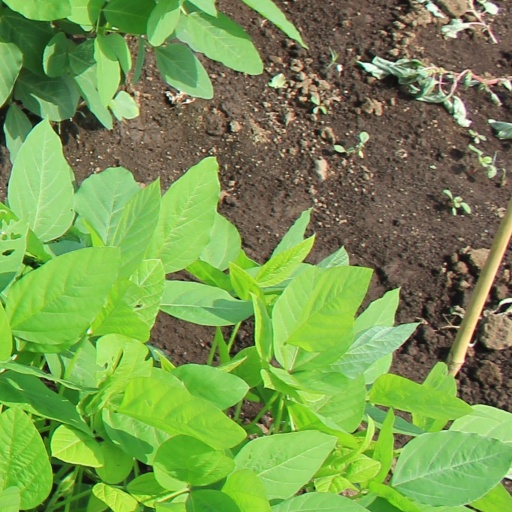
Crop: soybean